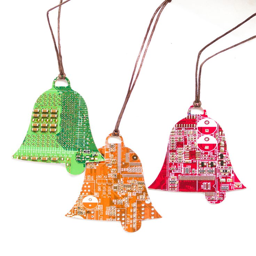
ornament made of a circuit board .